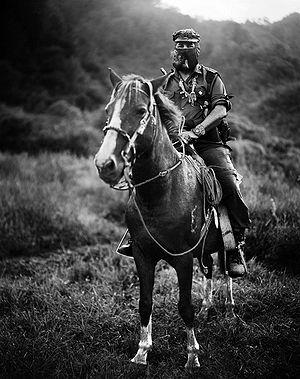
Rafael Sebastián Guillén Vicente, dit « sous-commandant Marcos », né en 1957 à Tampico, est un militant altermondialiste mexicain qui a été le porte-parole de l'Armée zapatiste de libération nationale.